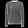
Label: Pullover